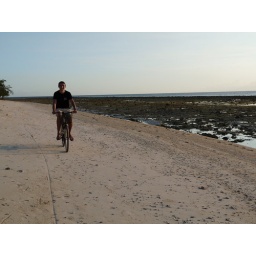
Ben on his bike on the low tide beach in Northern Gili Trawangan